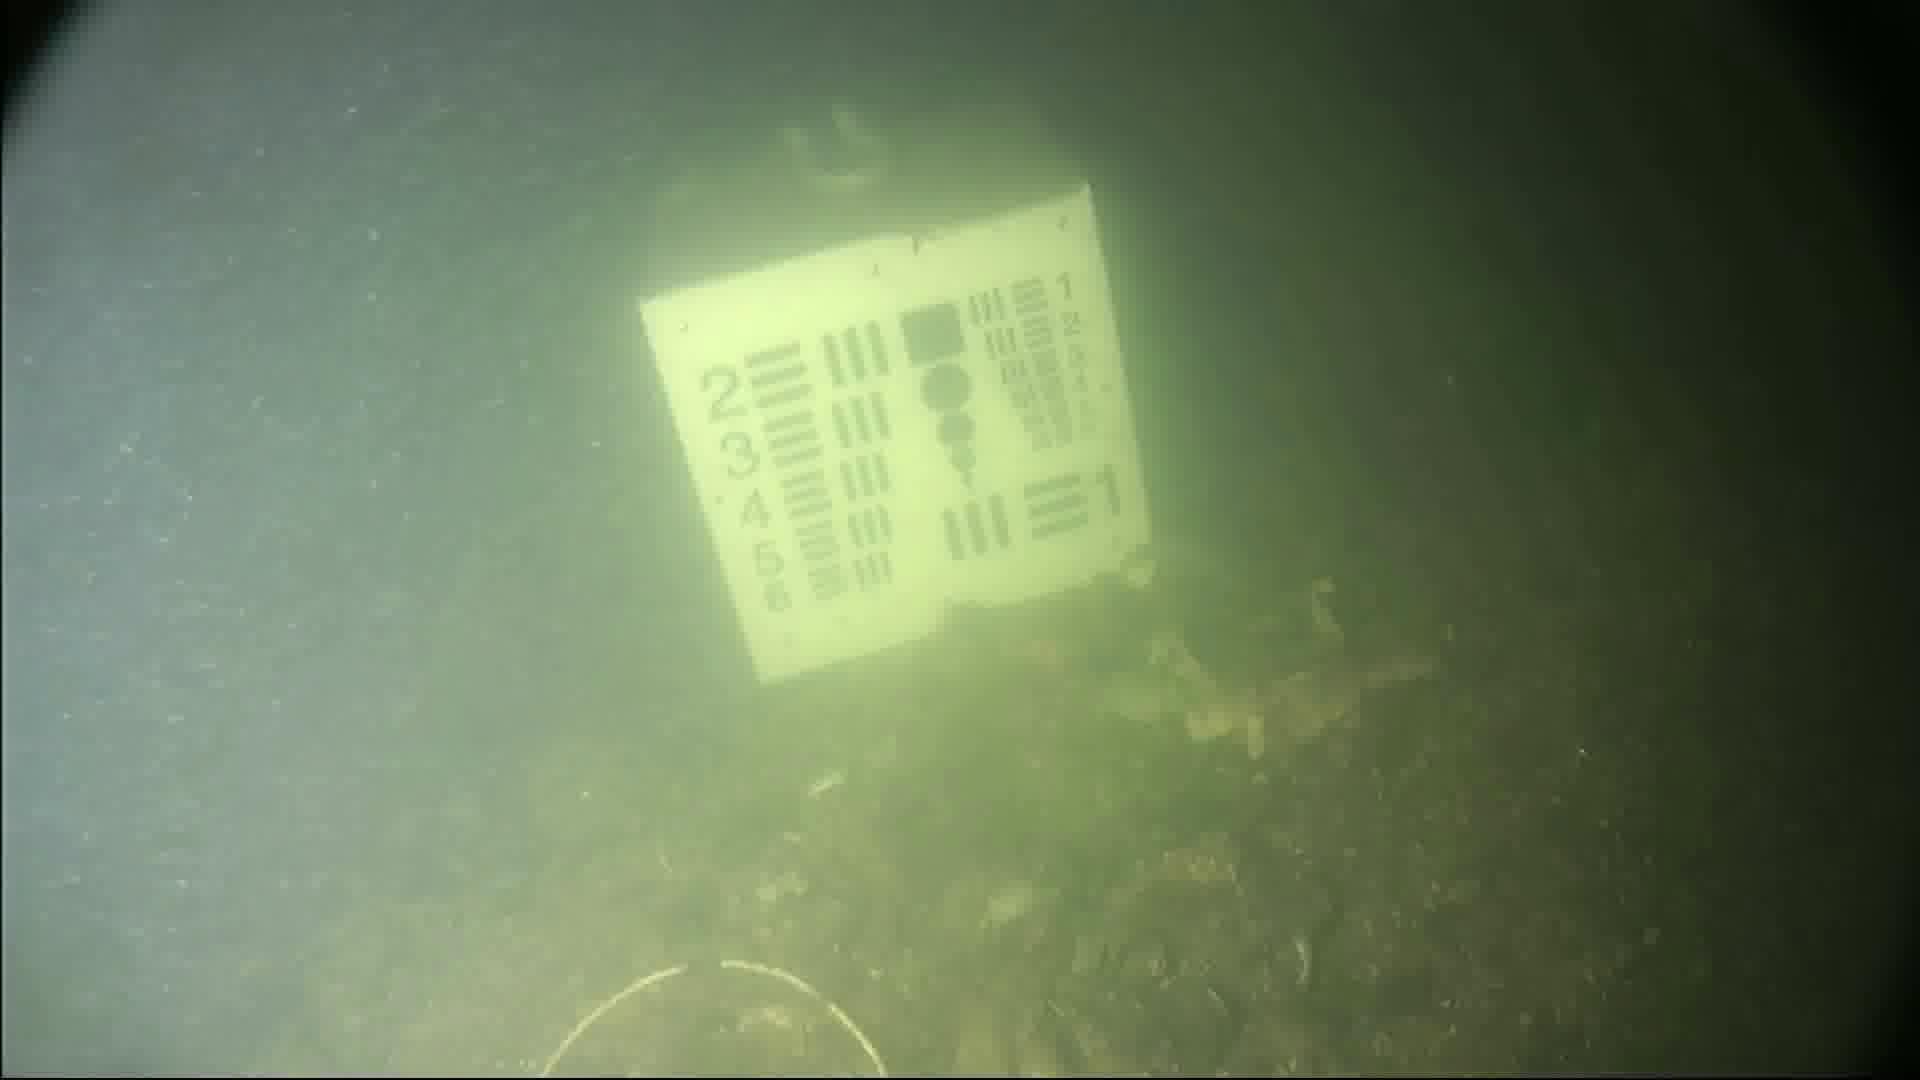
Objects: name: crab
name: starfish